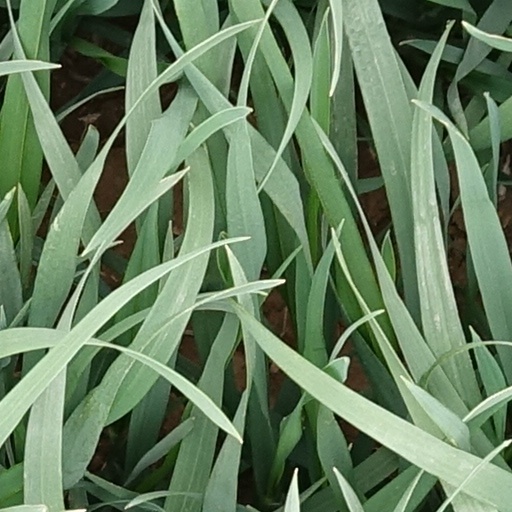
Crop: wheat